Vietnam Veterans Memorial

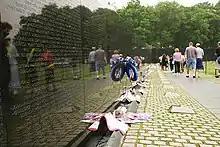
Various items left at "The Wall".

Inscribed on the Memorial are the names of service members who were classified as dead, missing, or prisoner. The list includes names of individuals who died due to circumstances other than "killed in action", including murder, vehicle accidents, drowning, heart attack, animal attack, snake bites and others. The names are inscribed in Optima typeface, designed by Hermann Zapf. Information about rank, unit, or decorations is not provided on the Wall itself.